Martín Andrade

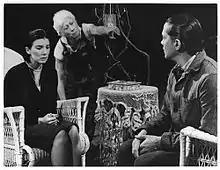

Martín Andrade (July 20, 1937 - June 24, 2013) was a Chilean - Argentine actor. He starred in the 1962 film "Una Jaula no tiene secretos".